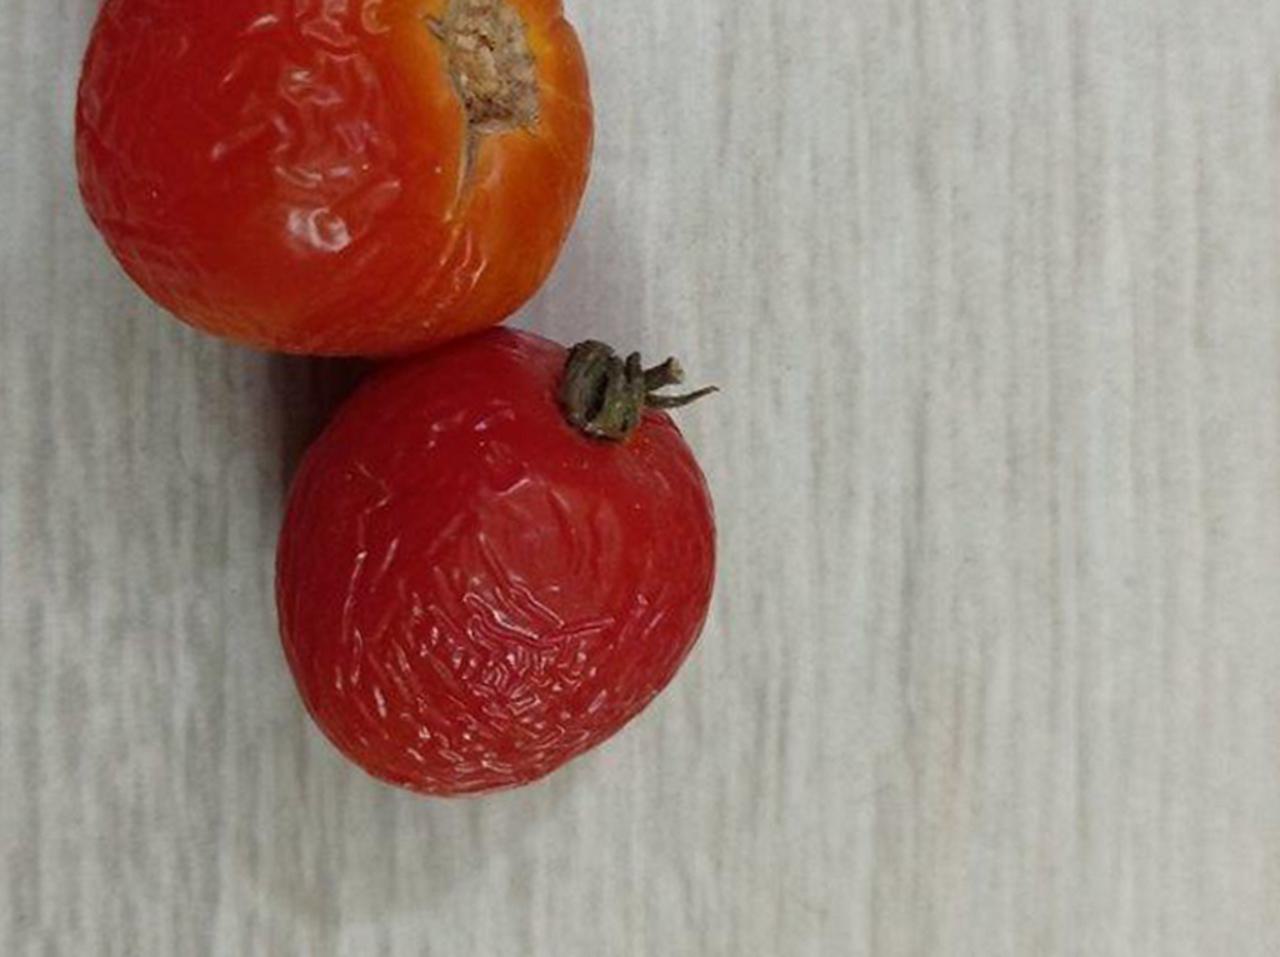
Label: Rotten